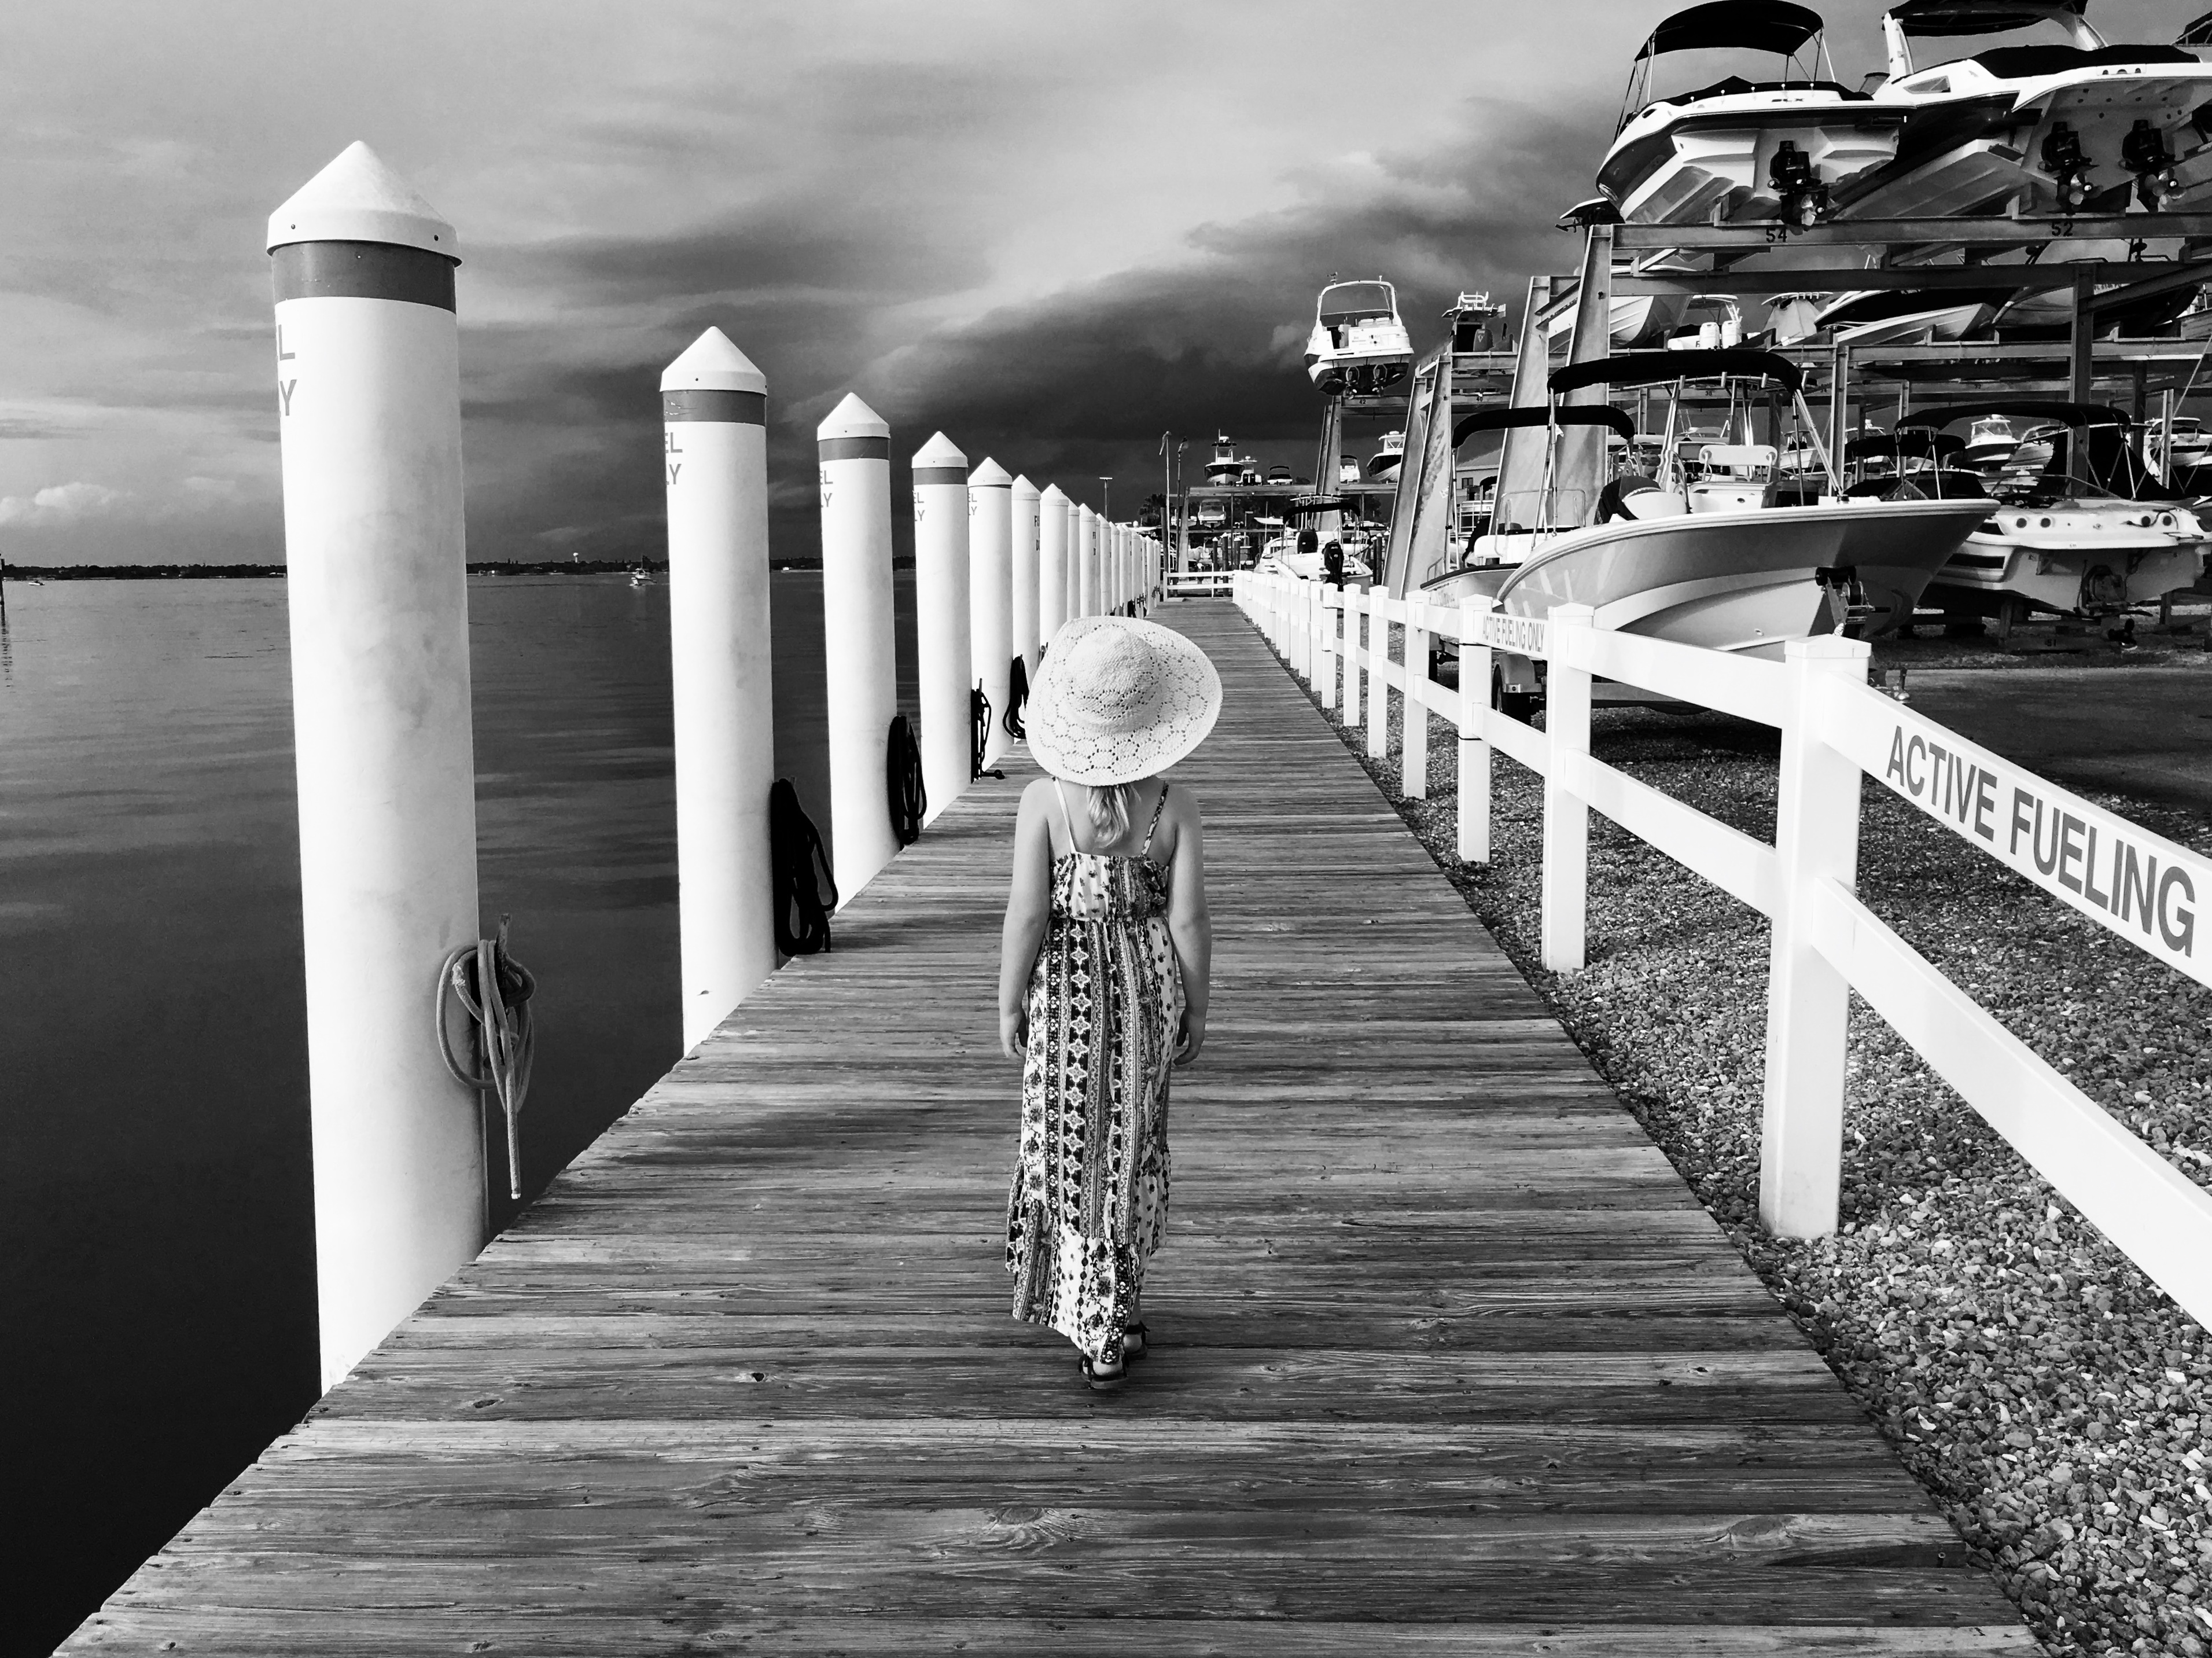
black and white, white, photography, walkway, black, monochrome, photograph, shape, monochrome photography